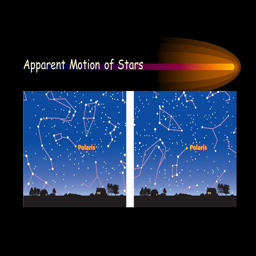
motions of stars the apparent motion of stars if you look at the night sky long enough , the stars also appear to move .